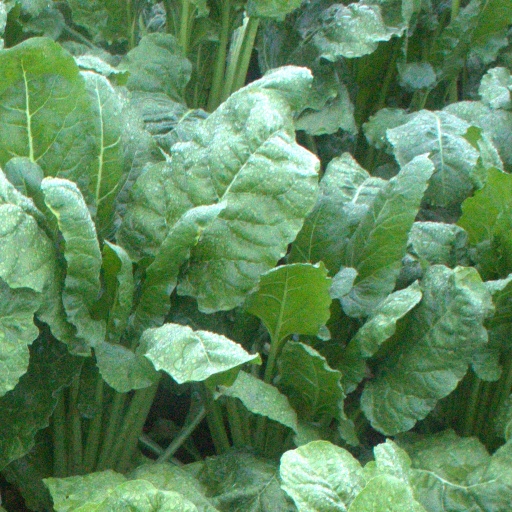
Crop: sugar beet